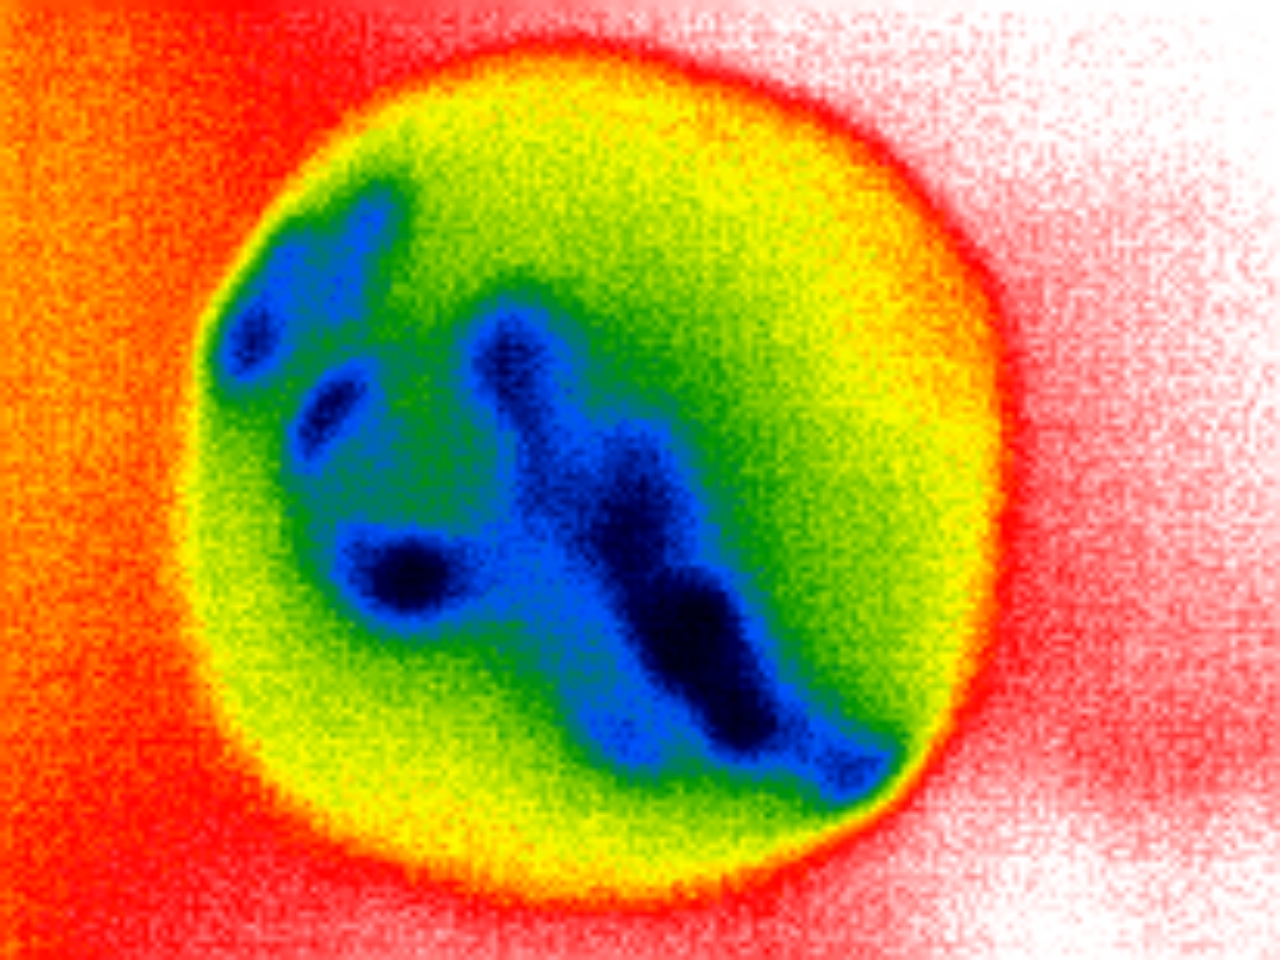
Label: Major Defect